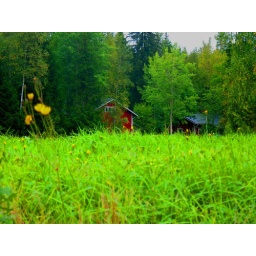
Little houses in the forest